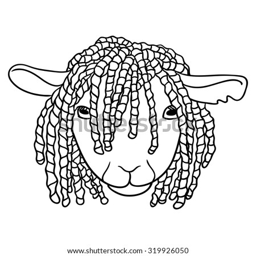
sheep with dreadlocks , vector illustration on a white background